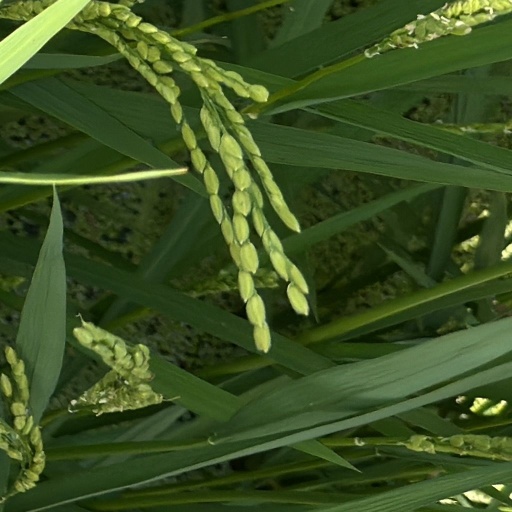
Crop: rice